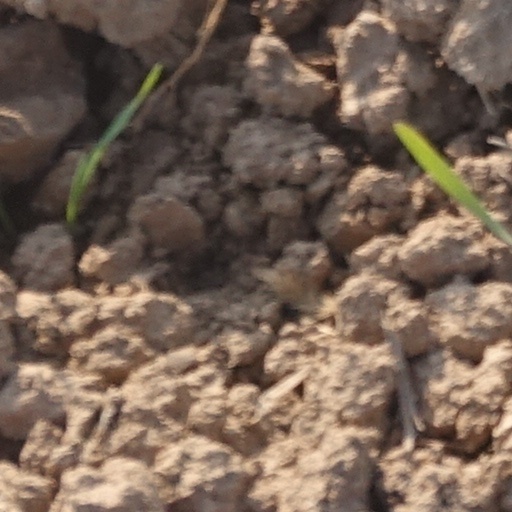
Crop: wheat